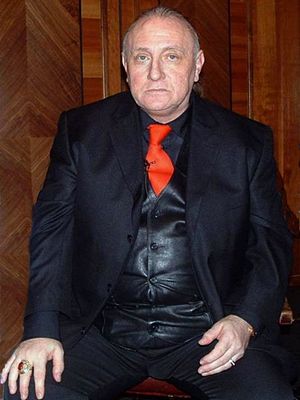
Richard Bandler
Richard Wayne Bandler er en amerikansk forfatter, der har skrevet om personlig udvikling. Han er bedst kendt som opfinder af Neurolingvistisk Programmering sammen med John Grinder. Han har også udviklet opfølgningssystemerne "Design Human Engineering" og "Neuro Hypnotic Repatterning".